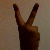
The image shows a hand gesture representing the number 2 in Indian Sign Language.